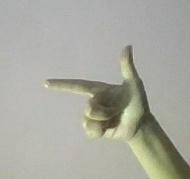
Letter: yaa